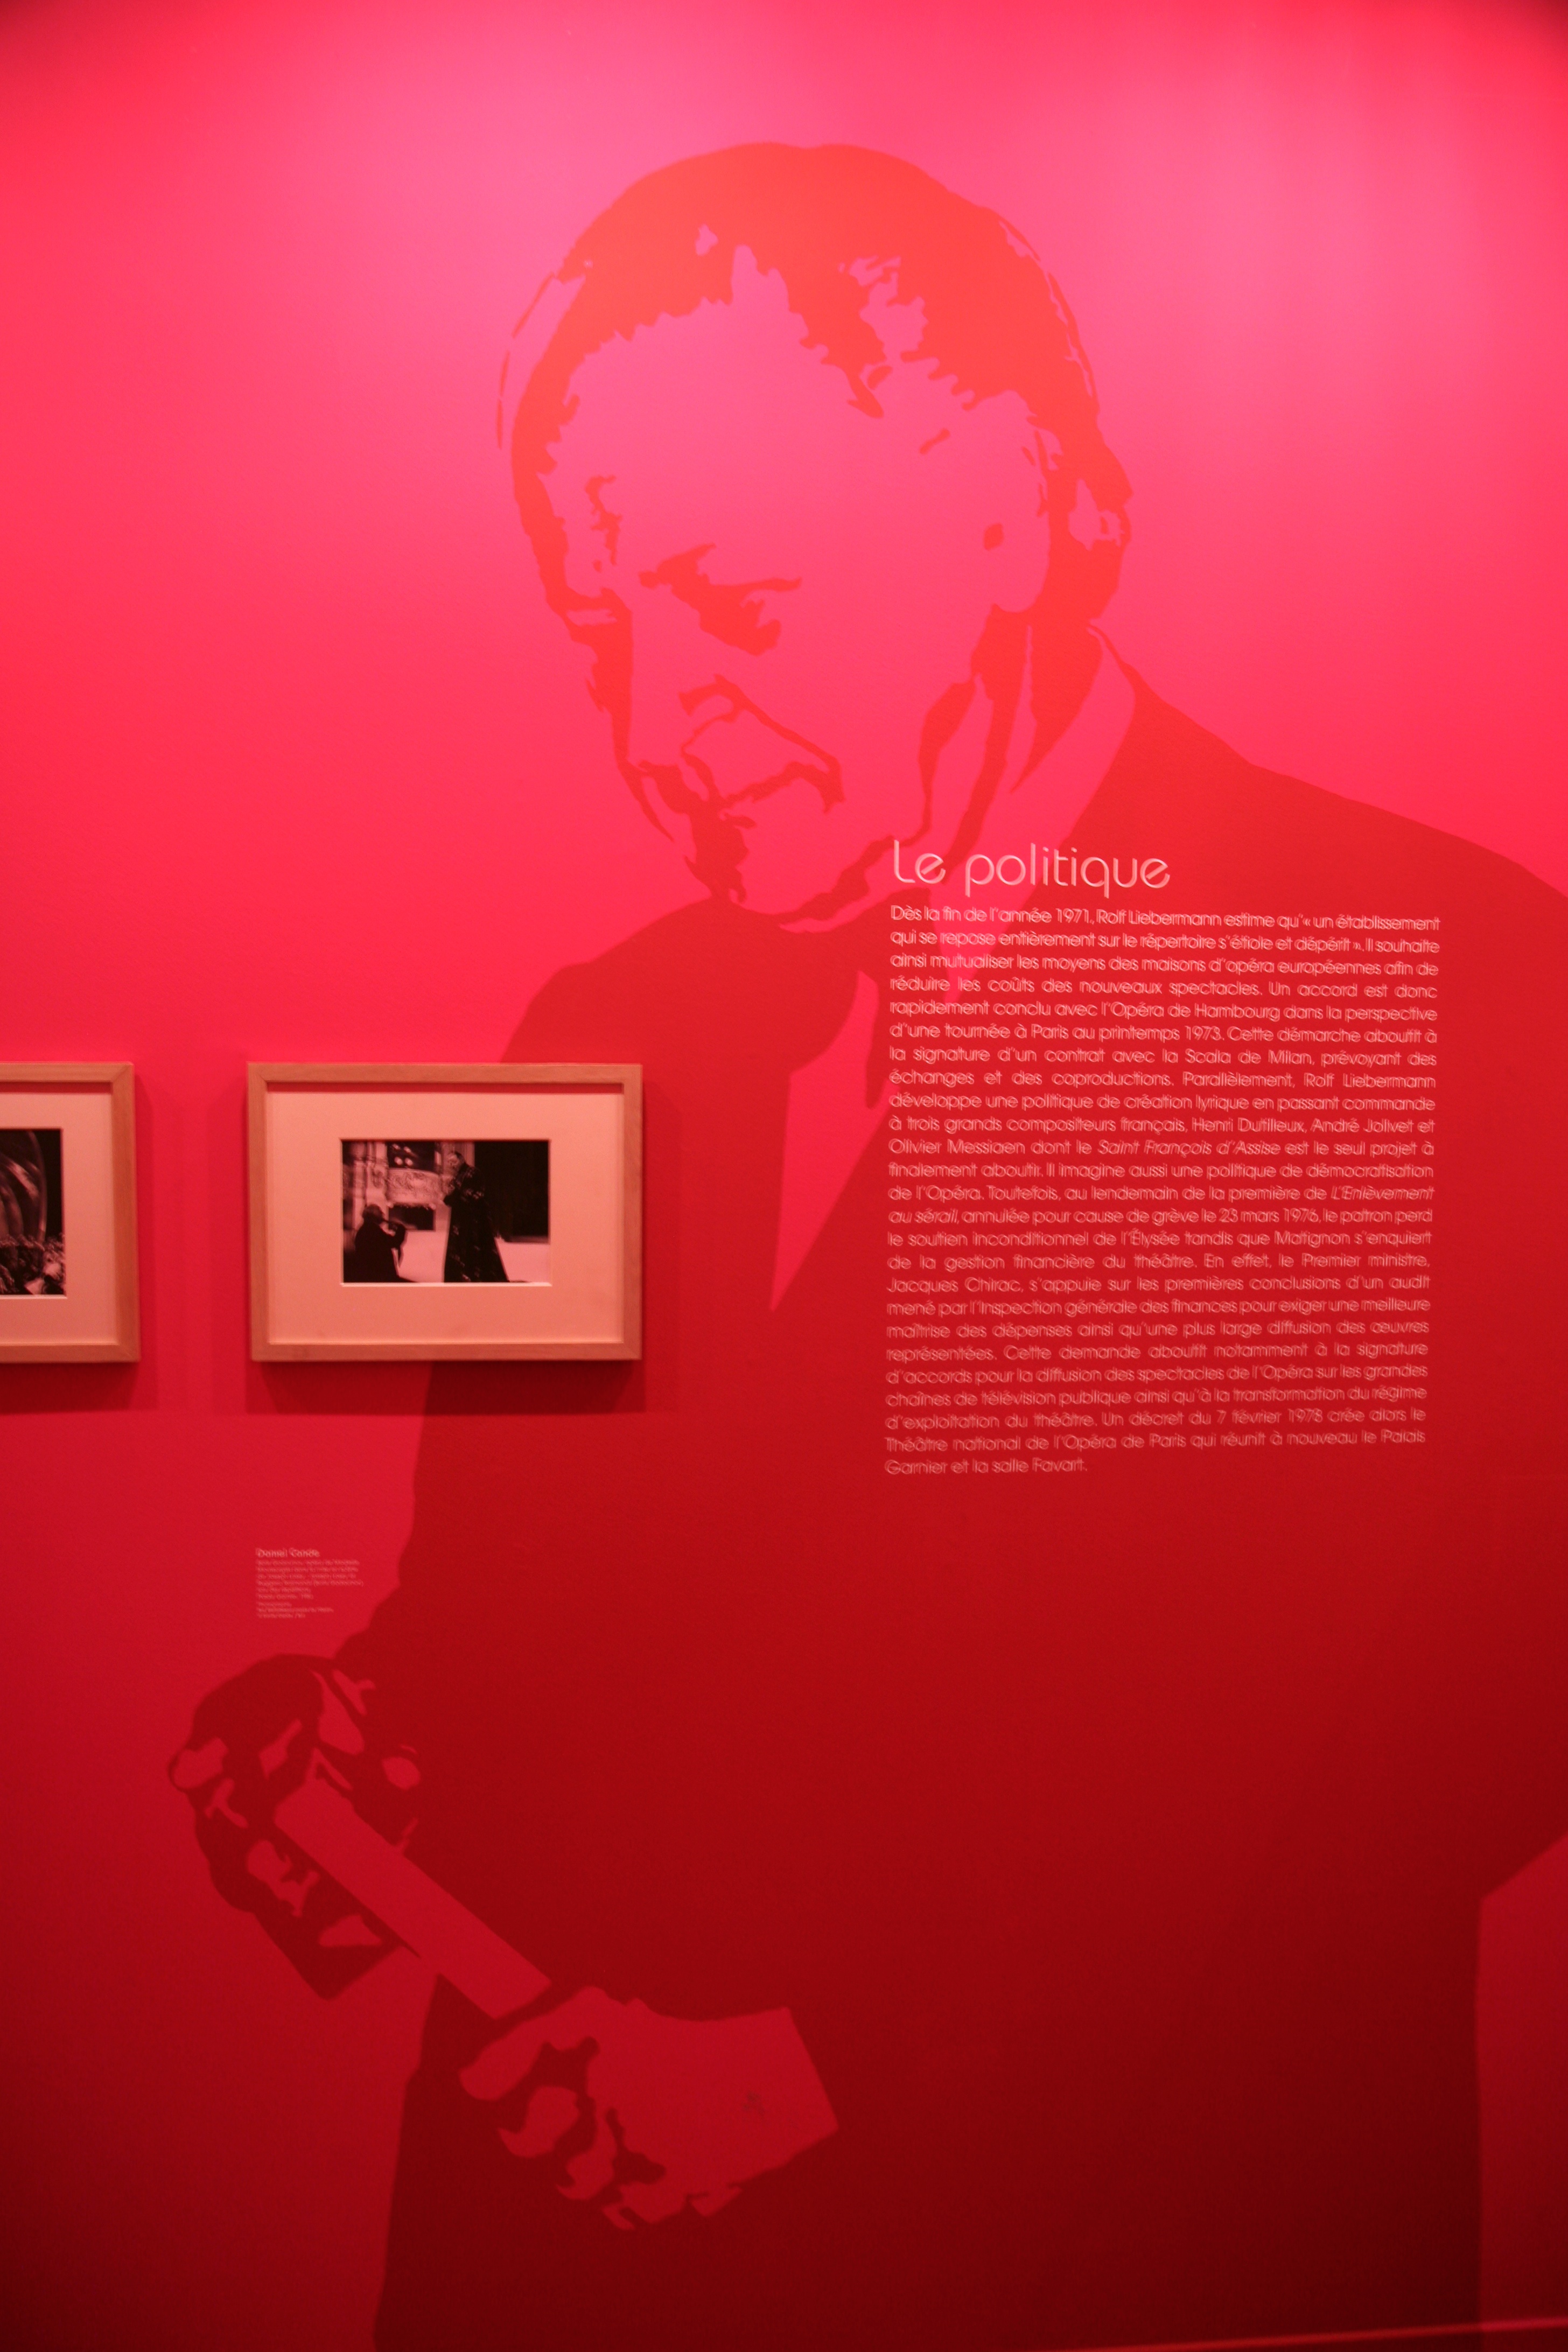
paris, red, color, opera, pink, brand, font, art, exposition, illustration, text, bnf, poster, exhibition, shape, palaisgarnier, operadeparis, liebermann, rolfliebermann, modern art, graphic design, computer wallpaper